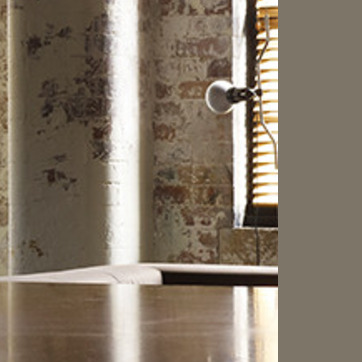
Material: brick